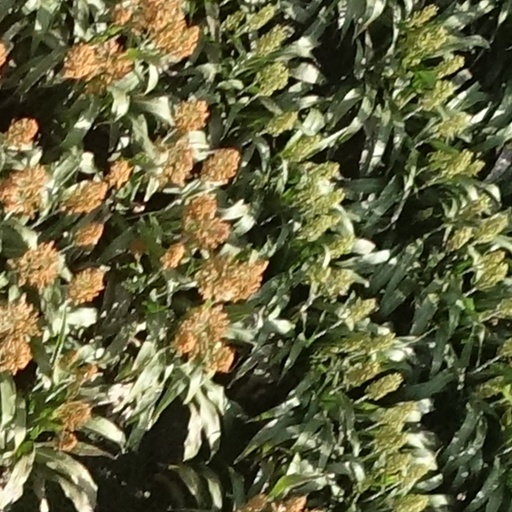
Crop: sorghum